List of Penn State academic buildings

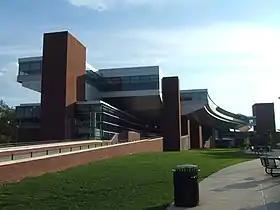
North side view of the Information Sciences and Technology Building at the main campus

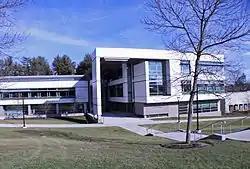
Gaige Technology and Innovation Center, the latest building at Penn State Berks in Spring Township

This portion of the list excludes those buildings in which an insignificant number of courses are held or those buildings that have an obvious use other than that of academics, such as libraries, administration buildings, and student centers.